Walter Franco

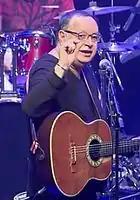

Walter Franco (6 January 1945 – 24 October 2019) was a Brazilian singer and composer. In 1998 he contributed to the Rosa Passos album "Especial Tom Jobim". His 1975 album "Revolver" was No. 50 on "Rolling Stone"s list of the Top 100 Brazilian albums.